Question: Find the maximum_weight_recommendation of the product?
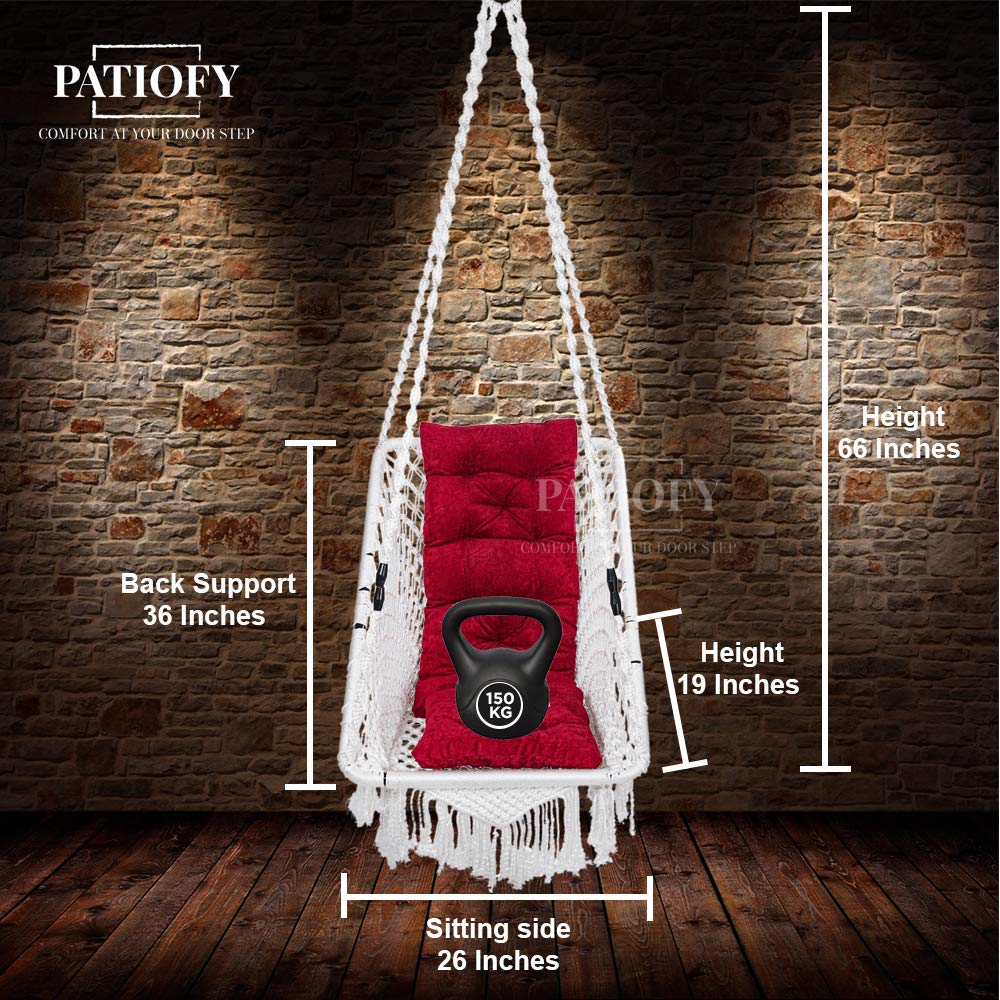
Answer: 150 kilogram